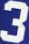
Number: 3